Loosduinen

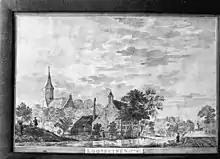
Village view of Loosduinen in 1779.

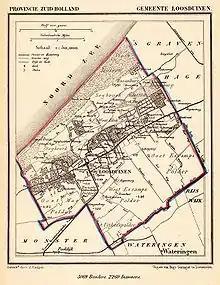
Map of the municipality of Loosduinen (1869).

The area of modern-day Loosduinen has been inhabited for at least 4,500 years. Archaeologists have found many traces of previous civilisations during excavations. For example, traces of Romans and Cananefates have been found around the beginning of our era. The origin of the name Loosduinen, however, cannot be traced back in either objects that have been found during excavations and in literature. Nonetheless, it is quite certain that it is an ancient name, since it has been used in the past to name a very old geographical area. The objects that have been recovered during excavations tell that during the first centuries after Christ Loosduinen was on the edge of the Roman Empire. These objects range from bronze objects and coins to pottery. Furthermore, horse graves have been found and a small fort has been excavated at Ockenburgh. Around the Uithofslaan a fragment of an altar and a bronze censer was found and of the native inhabitants of that time, the Cananefates, the remains of farms have been found as well.